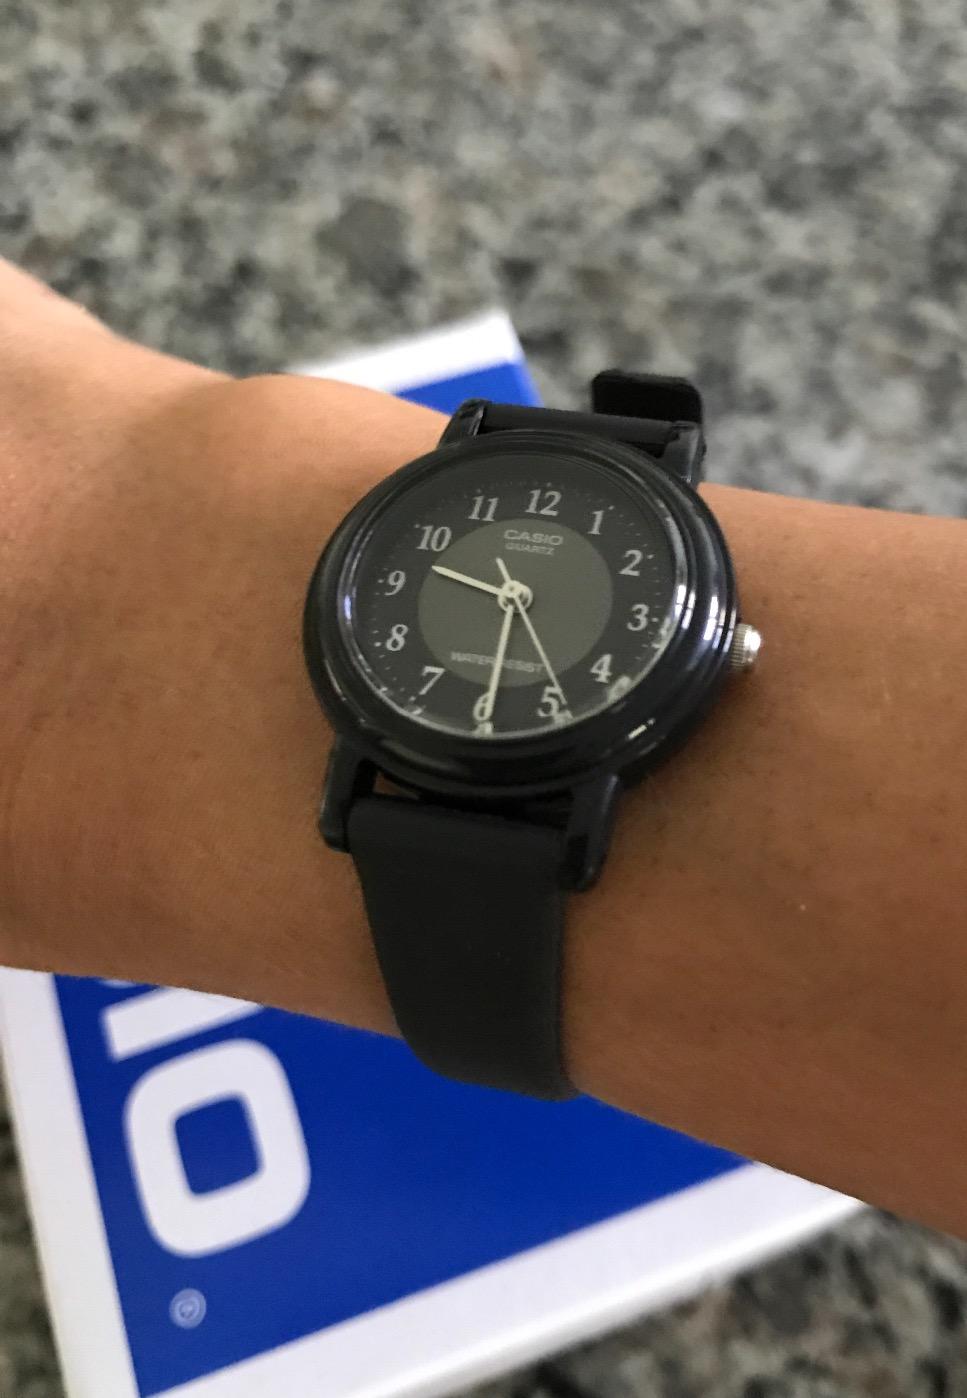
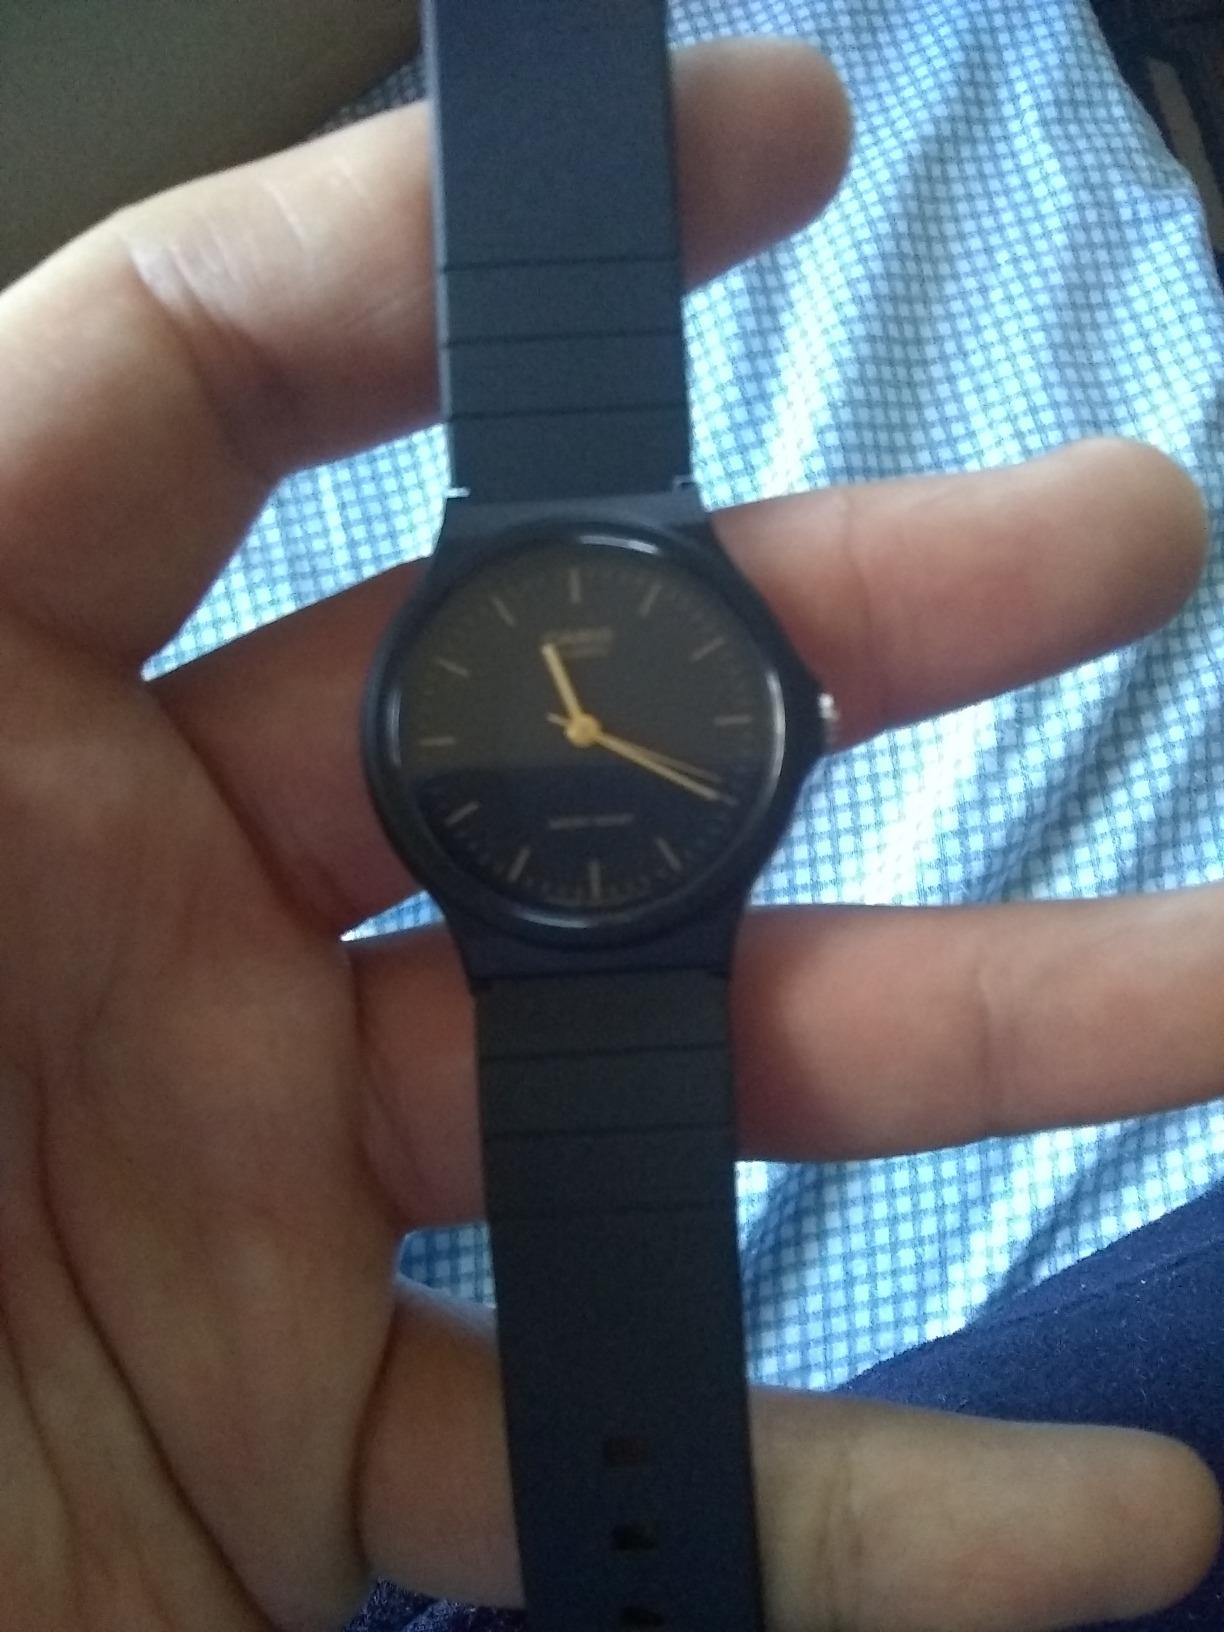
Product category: accessories_watch
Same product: no